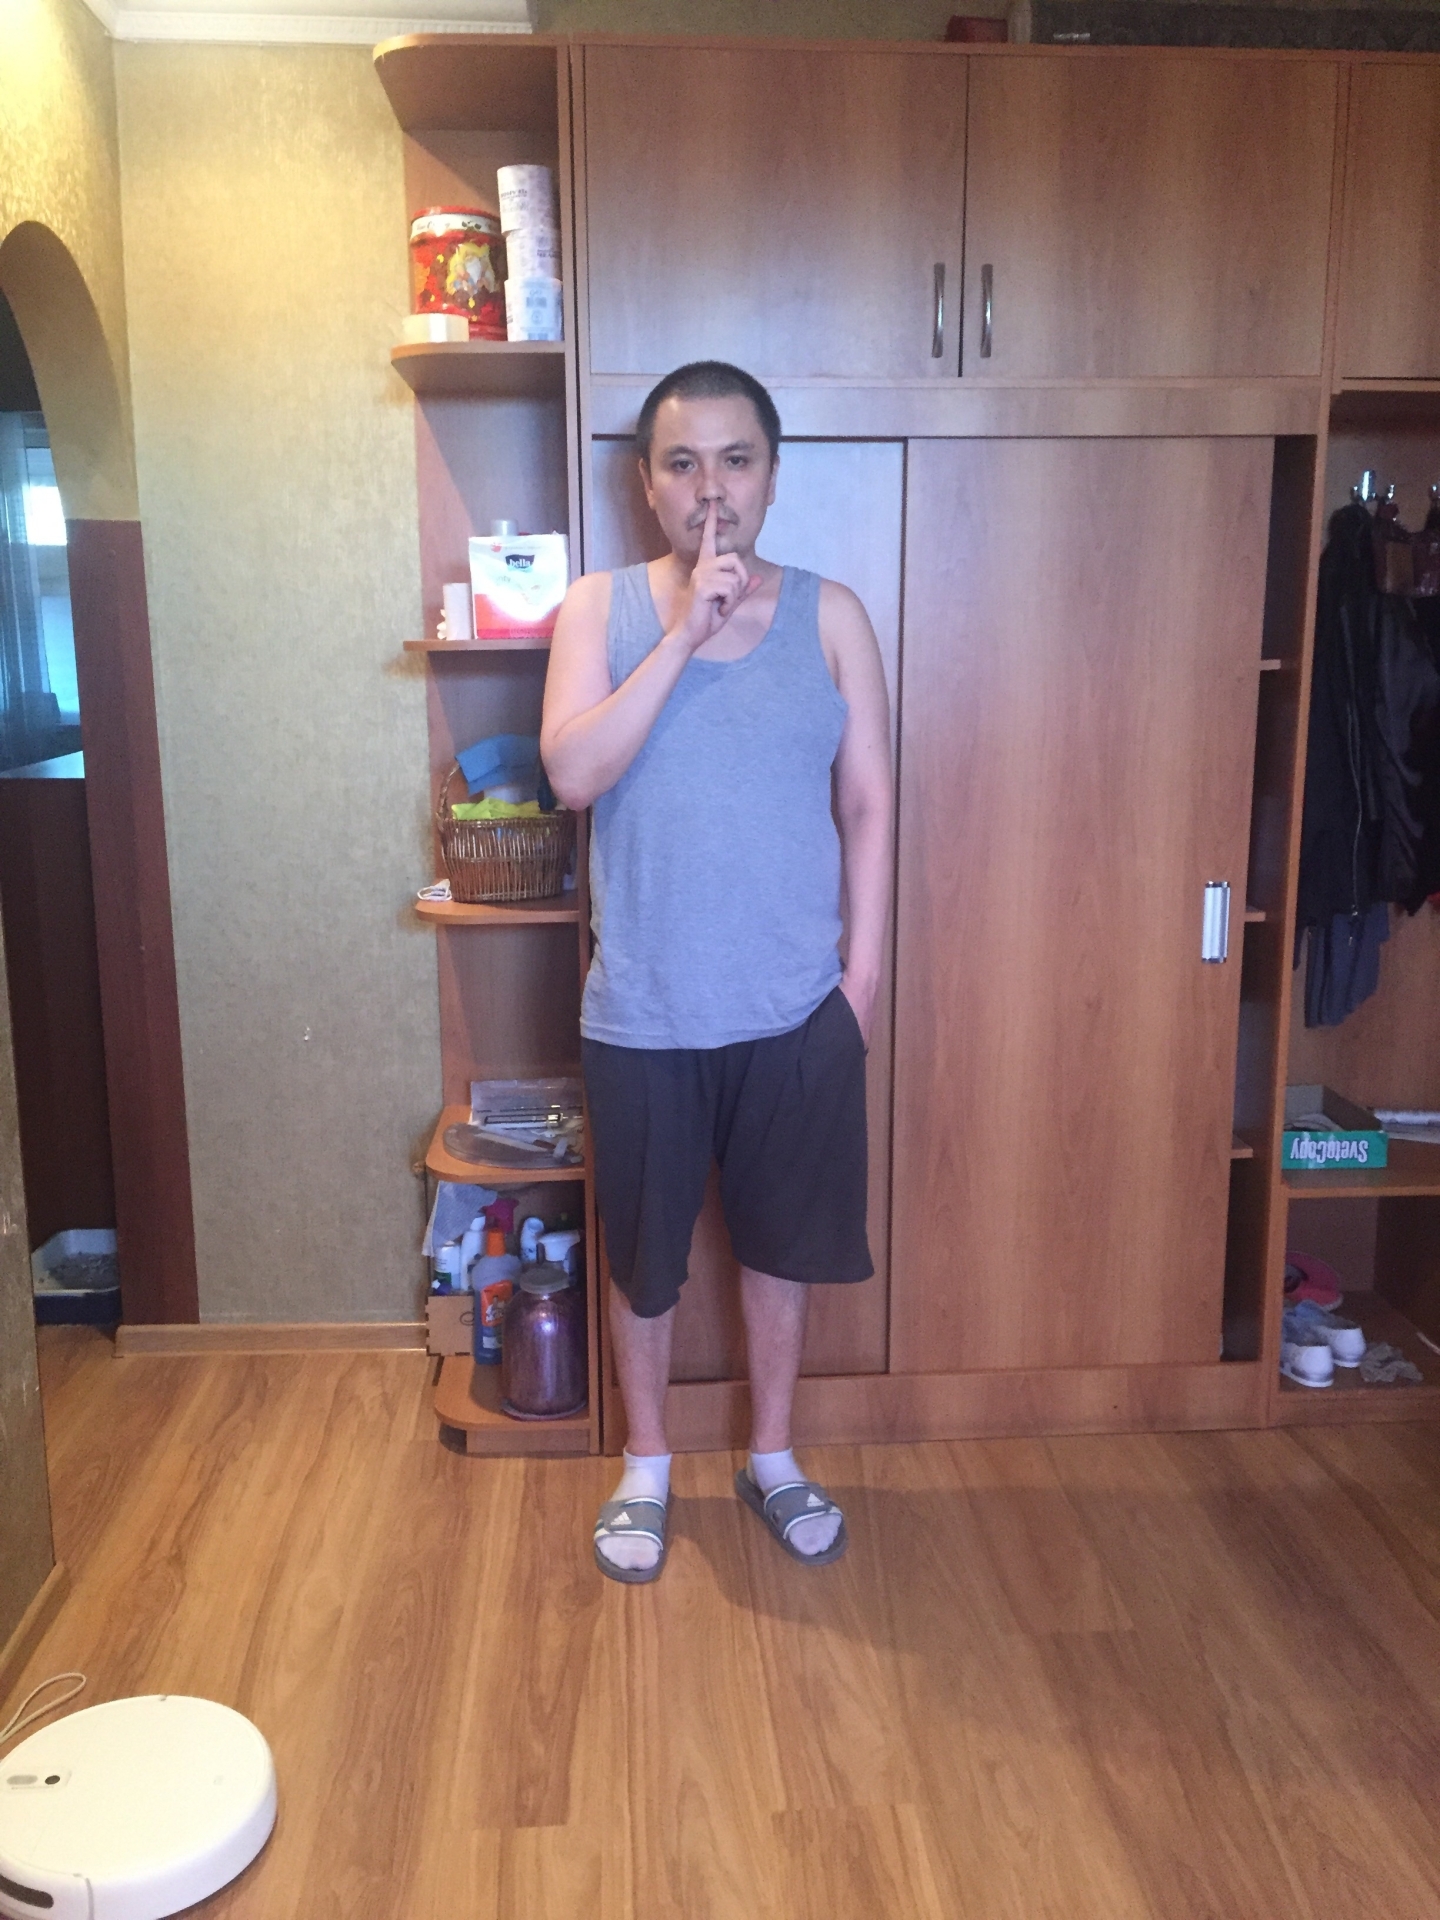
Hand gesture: mute